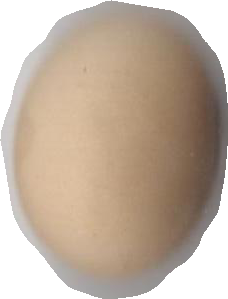
Variety: Anjasmoro